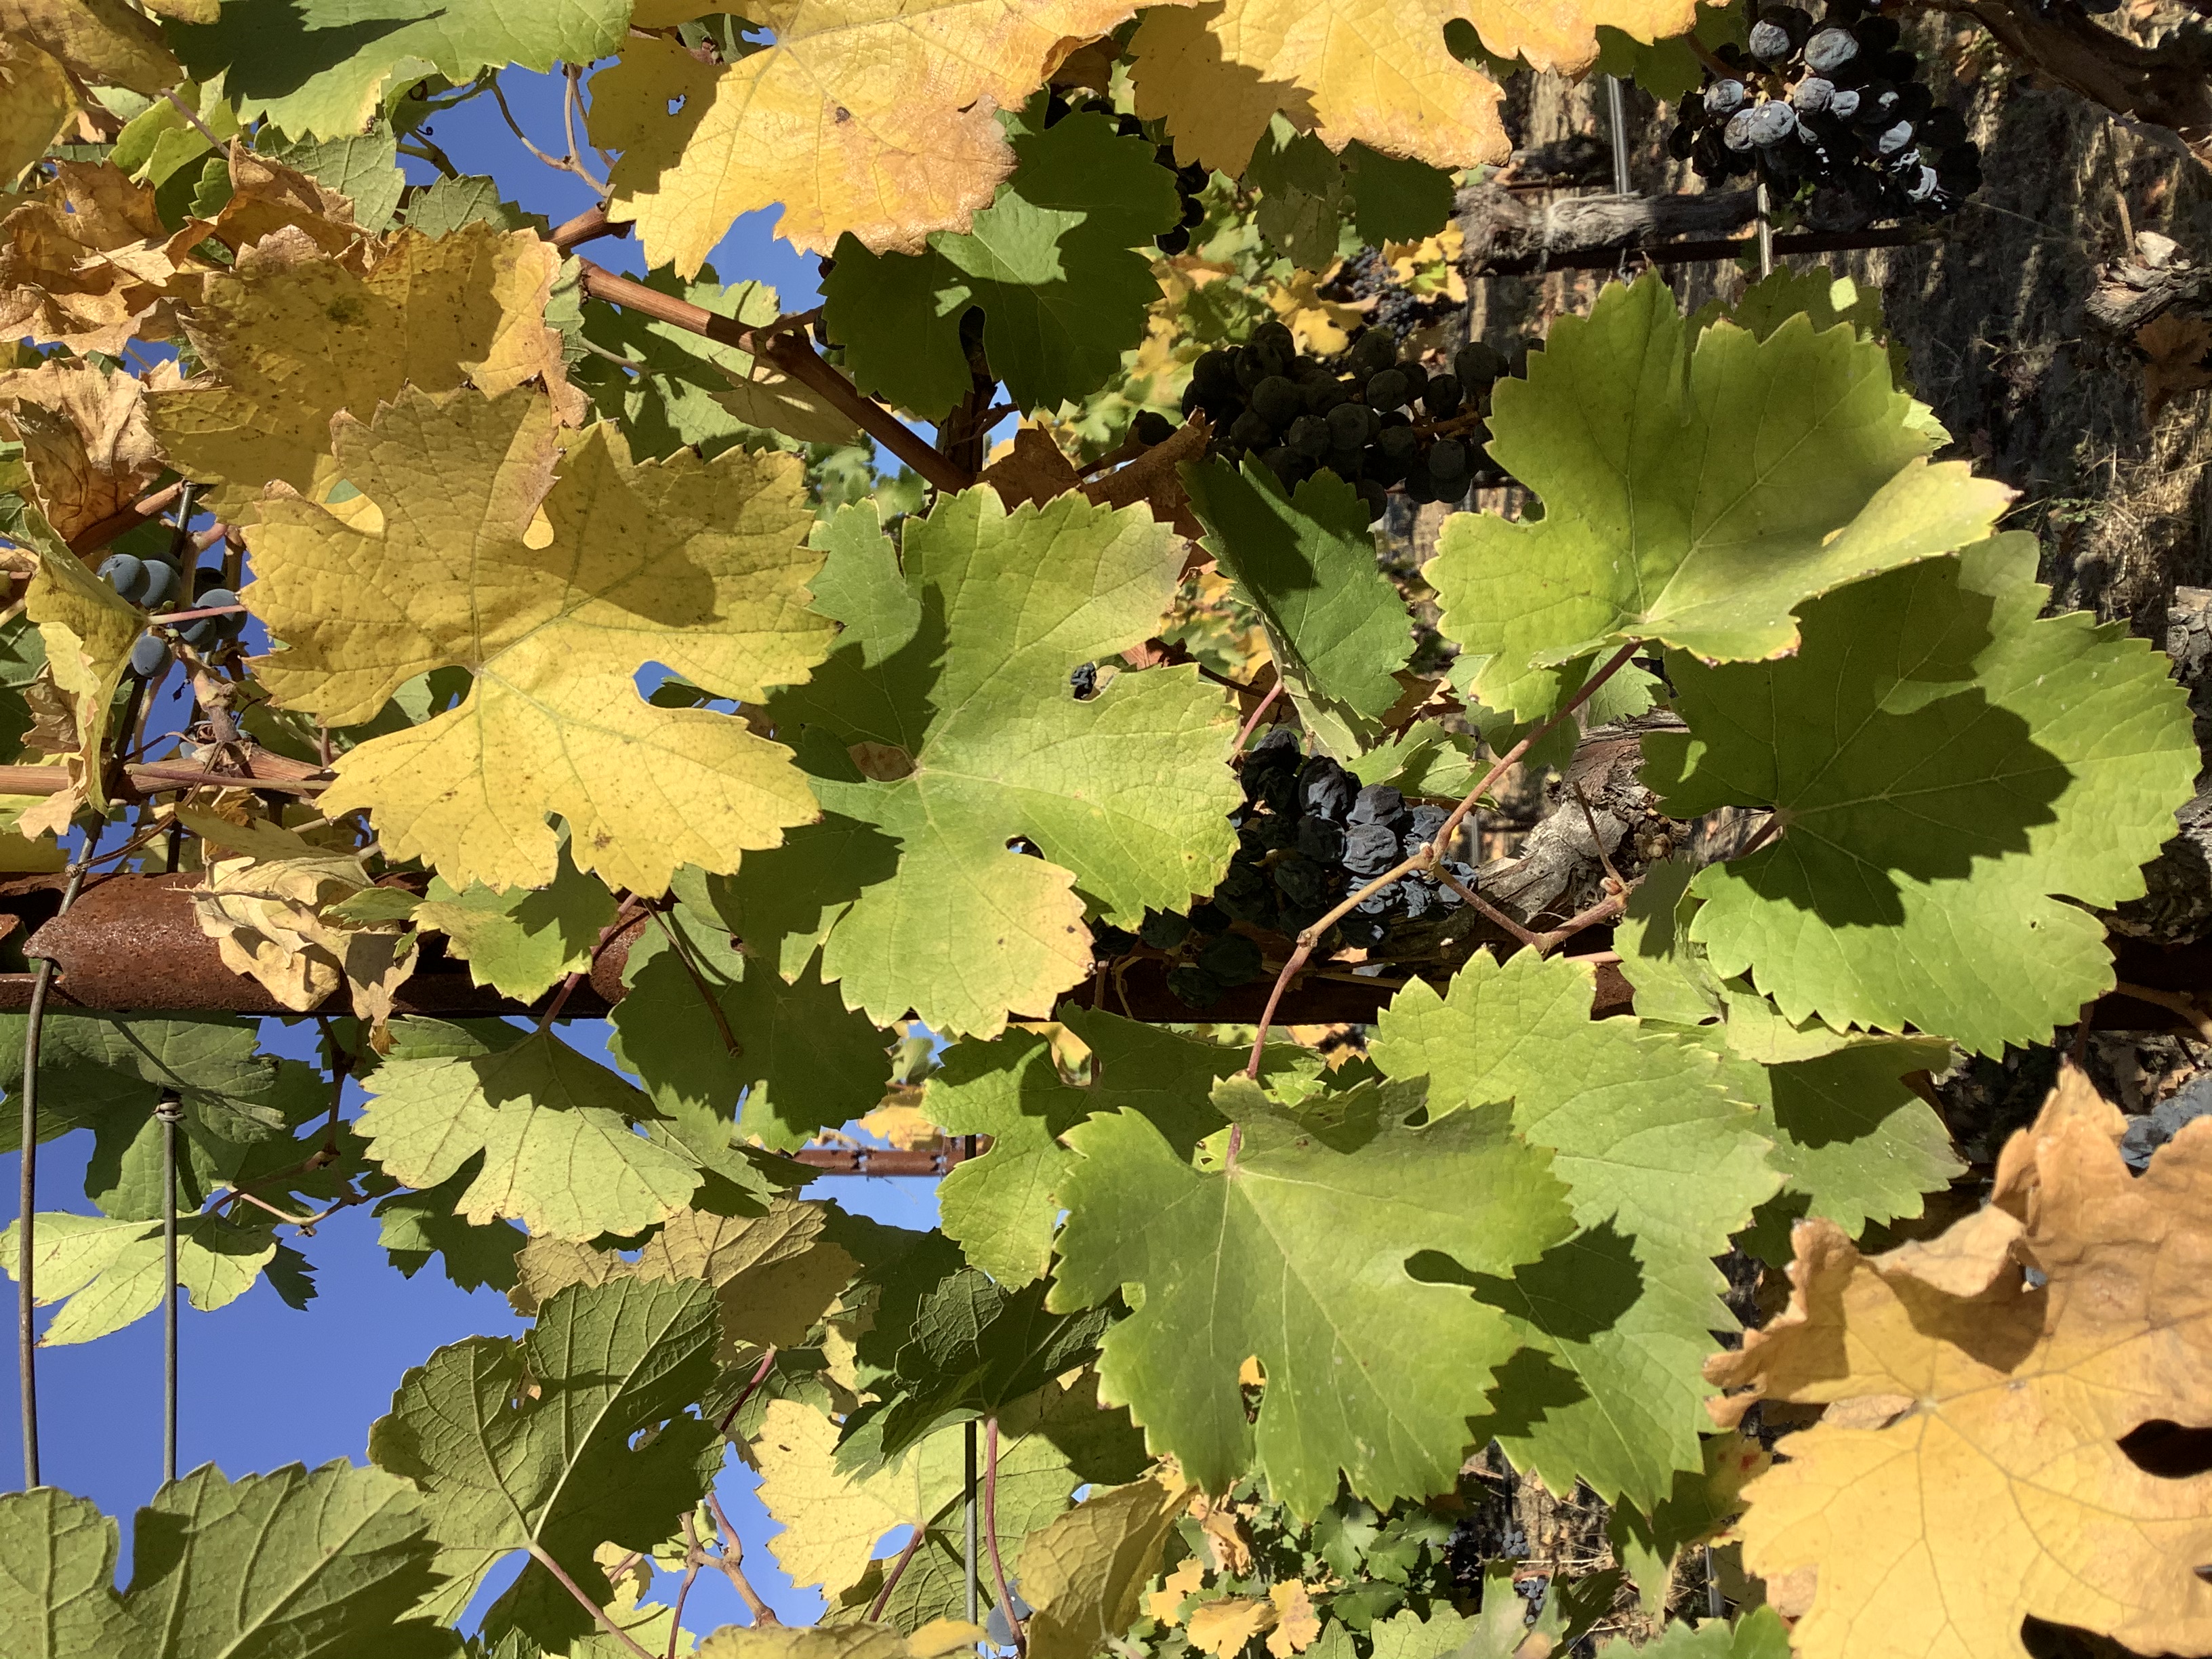
Label: No Virus